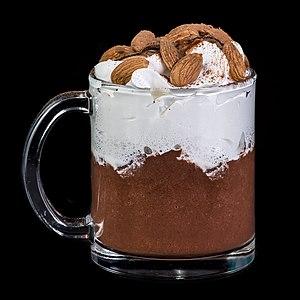
Le café liégeois est une recette de dessert-boisson au café, à base de café froid, de crème glacée au café et à la vanille, et de crème chantilly, variante des café viennois, chocolat liégeois, café glacé, ou affogato italien...